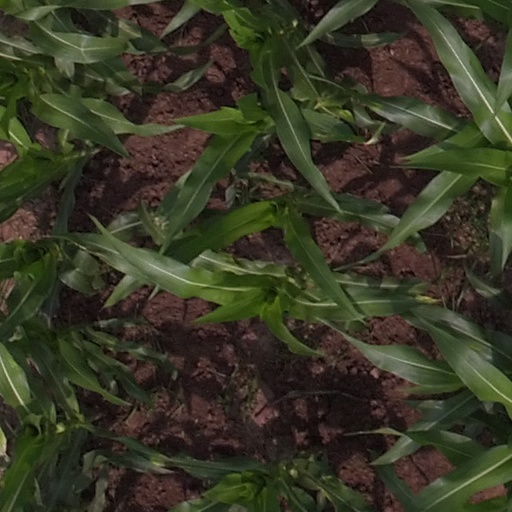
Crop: maize; corn